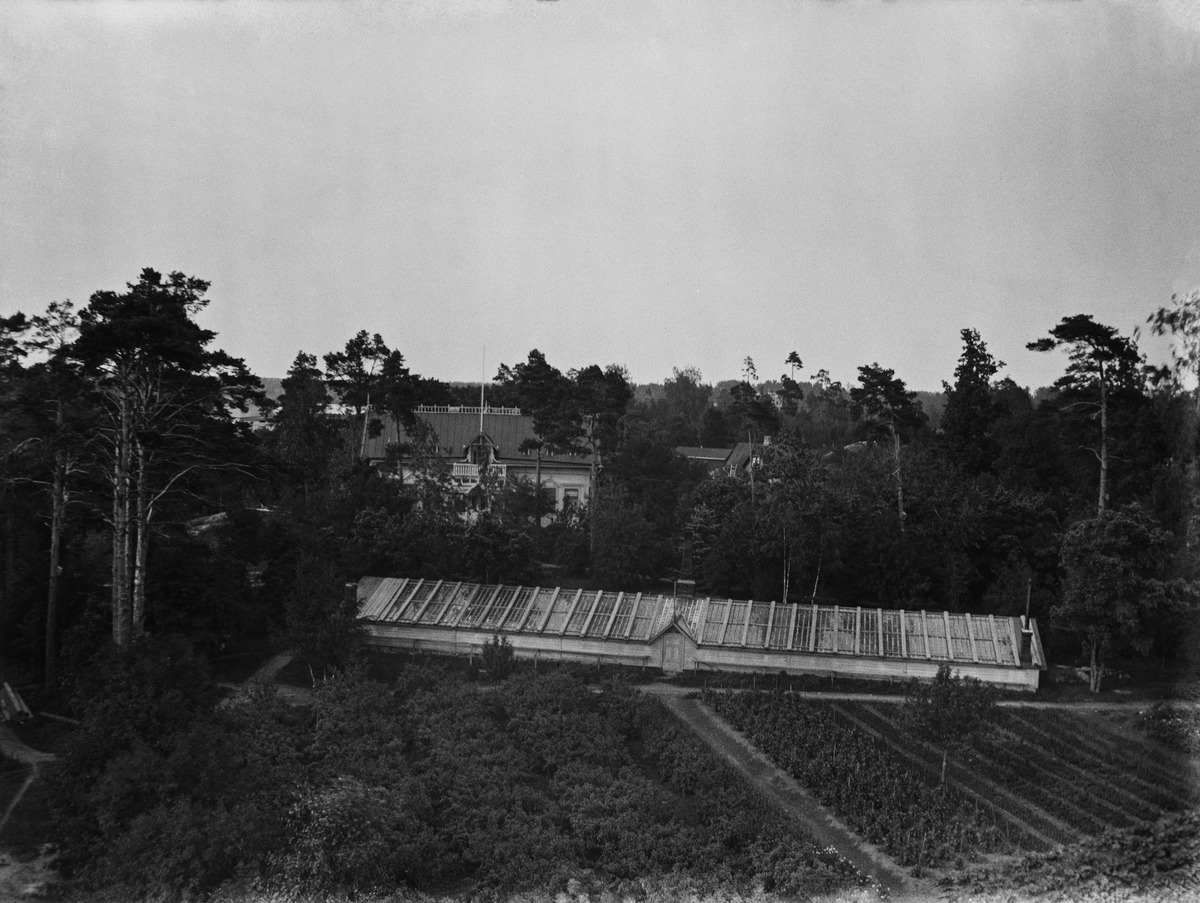
Näkymä Villa Nissenin, Meilahti 15 (vuodesta 1914 lähtien nimi Villa Ekudden, suomenkielinen nimi Tamminiemi on otettu käyttöön 1940) pohjoispäädyn parvekkeelta kohti huvila Villa Solhemia, Meilahti 20
sisällön kuvaus: Näkymä Villa Nissenin, Meilahti 15 (vuodesta 1914 lähtien nimi Villa Ekudden, suomenkielinen nimi Tamminiemi on otettu käyttöön 1940) pohjoispäädyn parvekkeelta kohti huvila Villa Solhemia, Meilahti 20.  Huvilan edessä on sen tontilla sijainnut

kasvihuone. Solhemin oikealla puolella on huvila Villa Viola. Edessä vasemmalla pilkottaa Villa Nissenin sivurakennuksen kulmaa. mustavalkoinen
Kuvaaja: Nyberg, Ragnar, valokuvaaja
Ajankohta: kuvausaika 1910 -1914
Paikka: Suomi, Uusimaa, Helsinki, Meilahti Helsinki, Tamminiementie 4
Aiheet: huvilat, kasvihuoneet, puut, asuinrakennukset